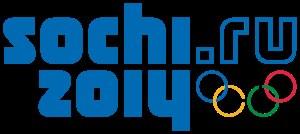
Sotchi est une ville et une station balnéaire du kraï de Krasnodar, en Russie. Elle est située au bord de la mer Noire, dans la partie russe du Caucase. La région a autrefois appartenu aux territoires de la Circassie. La ville est fondée en 1838, avec l'implantation d'un fort russe. Sa population s'élevait à 368 011 habitants en 2013. Sotchi forme avec les villes avoisinantes une ville-arrondissement, dont elle est le chef-lieu administratif. L'ensemble comptait 445 209 habitants en 2013. Sotchi a été la ville hôte des Jeux olympiques d'hiver de 2014, son parc olympique est aujourd'hui le théâtre du Grand Prix de Russie de Formule 1, et la ville fut l'un des sites de la Coupe du monde de football de 2018.